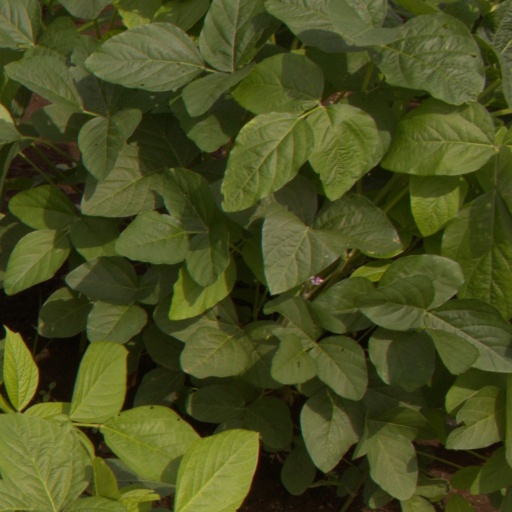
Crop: soybean